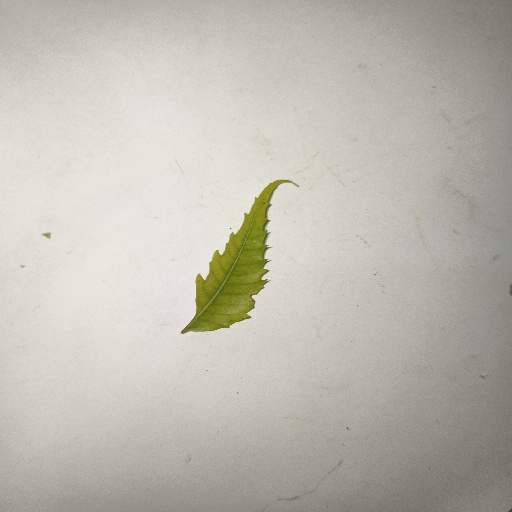
Species: Neem
Leaf condition: Yellow Leaf